History of Málaga

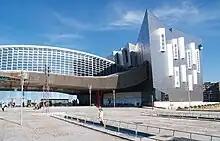
Trade Fairs and Congress Center

On 27 September 1988, the Andalusian Parliament "(Junta de Andalucía)" unilaterally approved the separation of the suburb of Torremolinos and its incorporation as its own municipality, depriving the city of Málaga of ten percent of its population. The decision, regarded as illegal by many Malagueños, dispensed with the requirement of an uninterrupted separation of at least ten kilometers from another village (although currently the limit is set to 7.5 kilometers). Nevertheless, it was hailed as setting an historic precedent: although it did not take into account popular opinion in the rest of Málaga, it did respond to the wishes of thousands of the residents of Torremolinos who, although mostly non-natives, demanded municipal autonomy. In any case, the city of Málaga, in addition to the loss of the aforementioned population (estimated at the time at about 50,000 people), lost six per cent of its tax revenue and five per cent of its expenses.